Rebreather diving

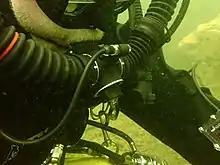
Bailout valve on JJ rebreather

A bailout valve (BOV) is a switch-over valve fitted to the mouthpiece of a rebreather with a manually operated mechanism to switch from primary closed circuit to bailout, which may be an open or closed circuit breathing gas supply carried by the diver.